Ananthagiri Hills, Vikarabad district

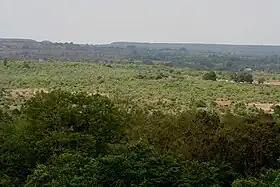
Ananthagiri forest

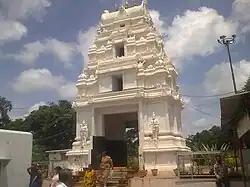
Anantha Padmanabhaswamy Temple

It is one of the earliest habitat areas. Ancient caves, medieval fort structures and temple shows the antiquity of this area.